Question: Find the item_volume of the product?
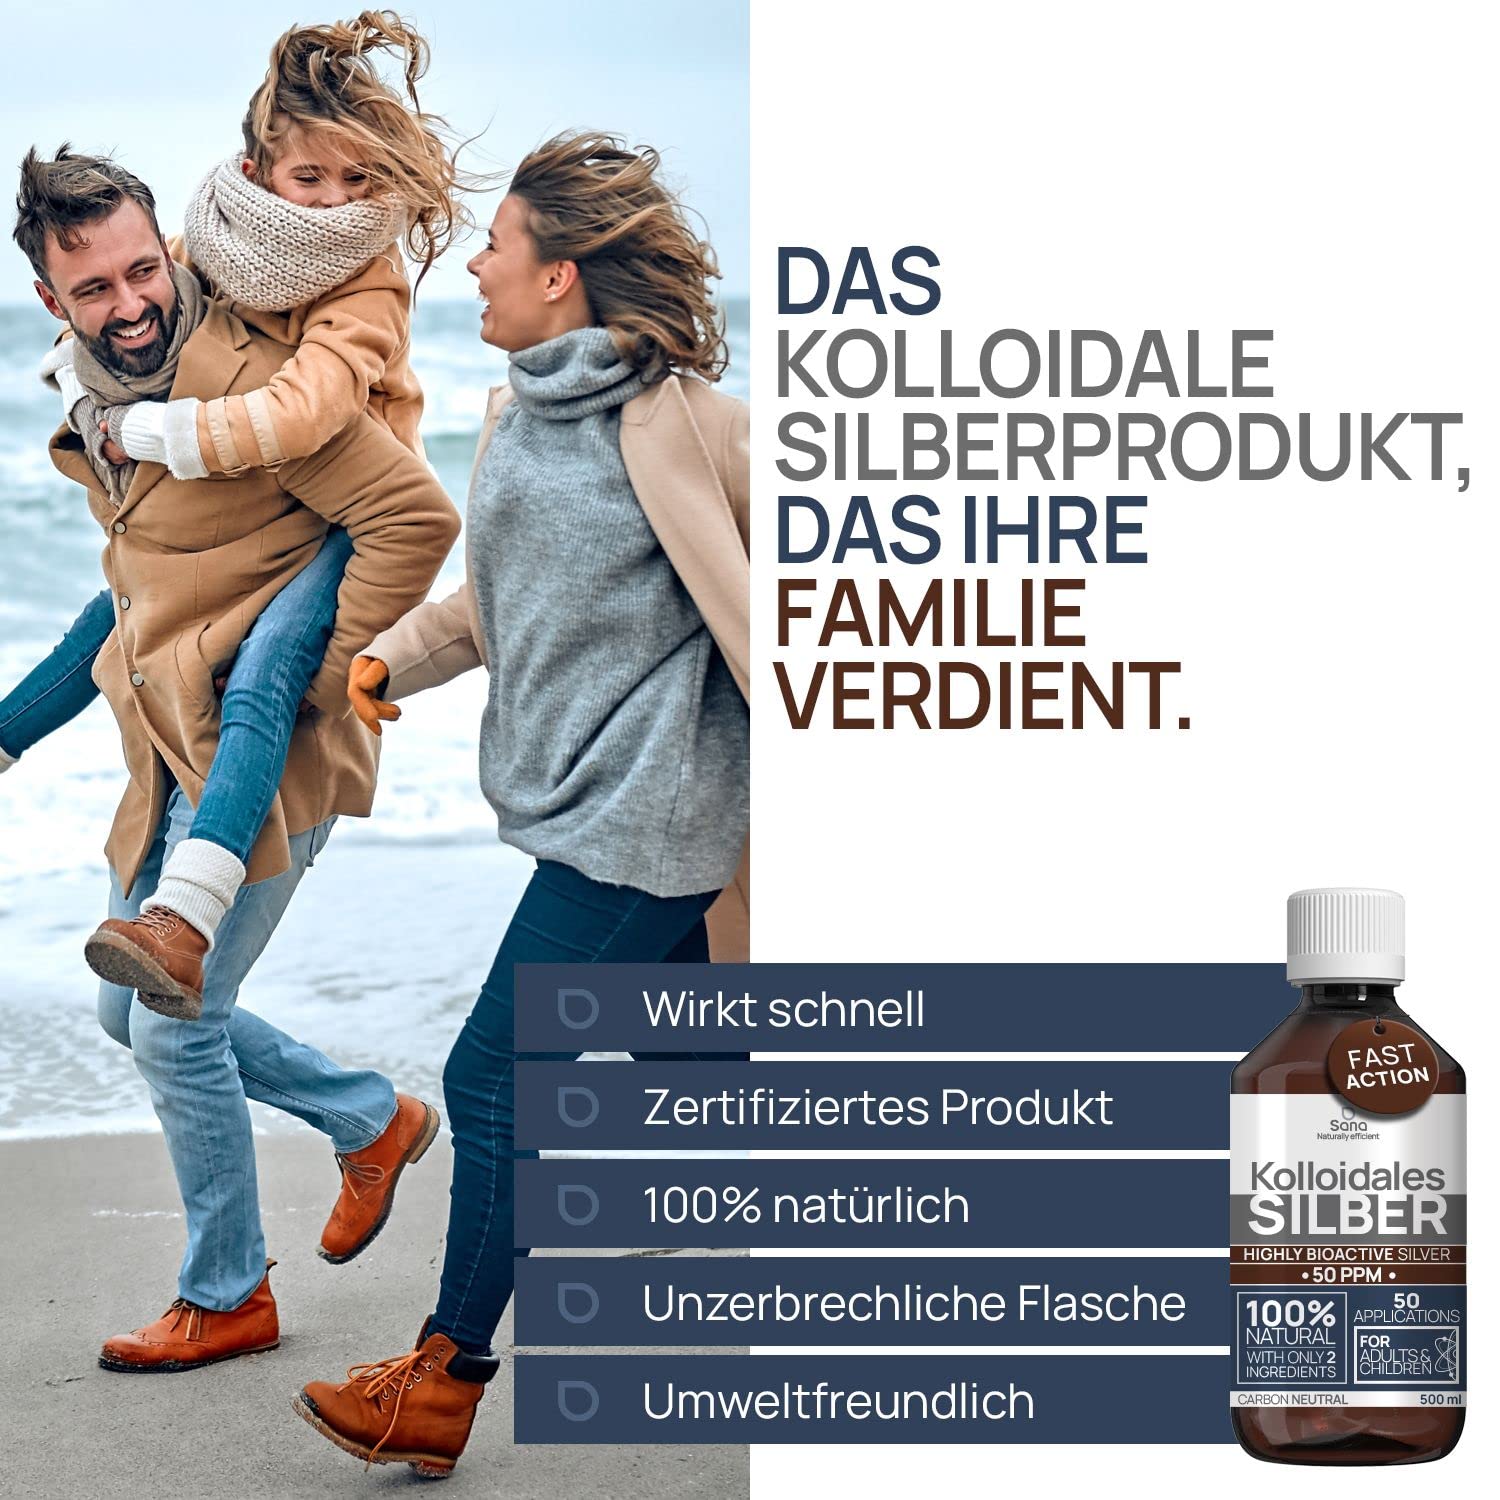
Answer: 500.0 millilitre